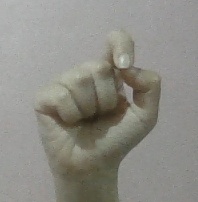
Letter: fa